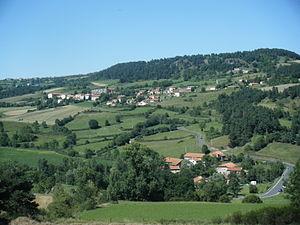
Village de Chadron et Colempce bas
Chadron est une commune française située dans le département de la Haute-Loire en région Auvergne-Rhône-Alpes.